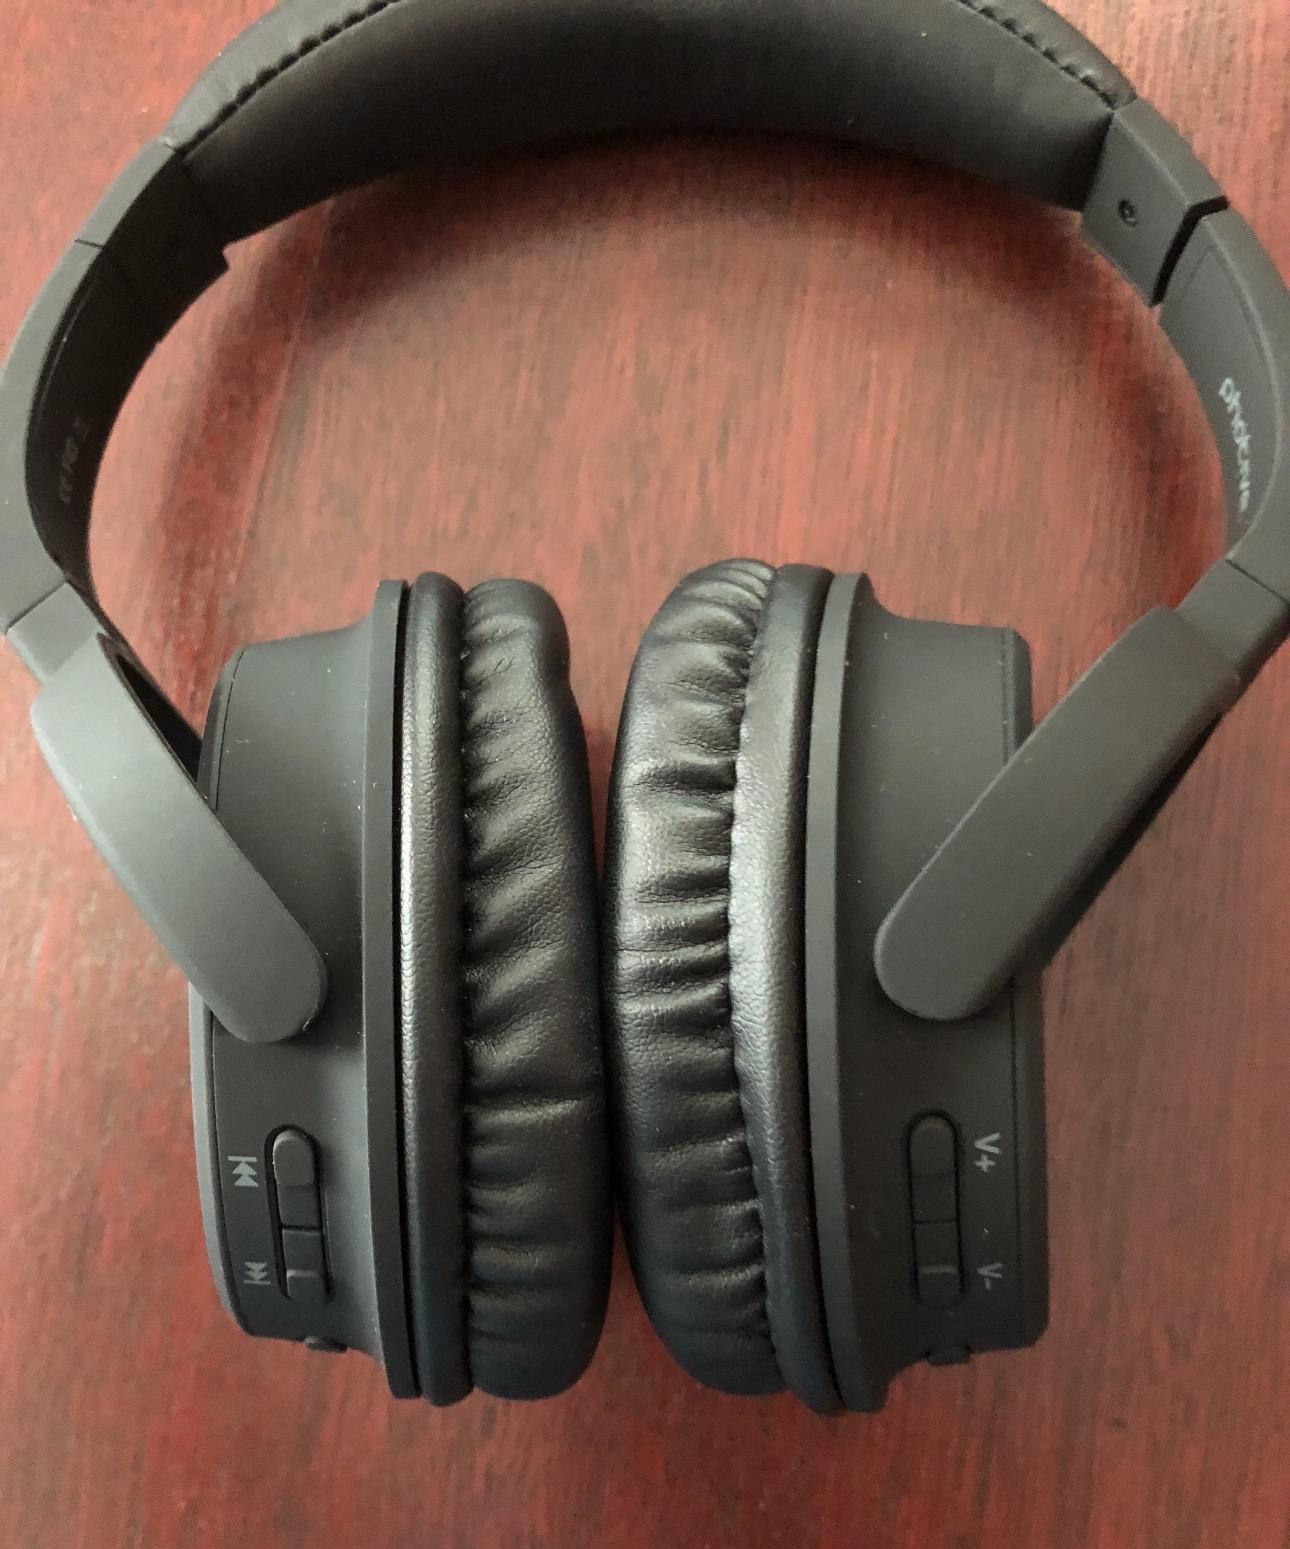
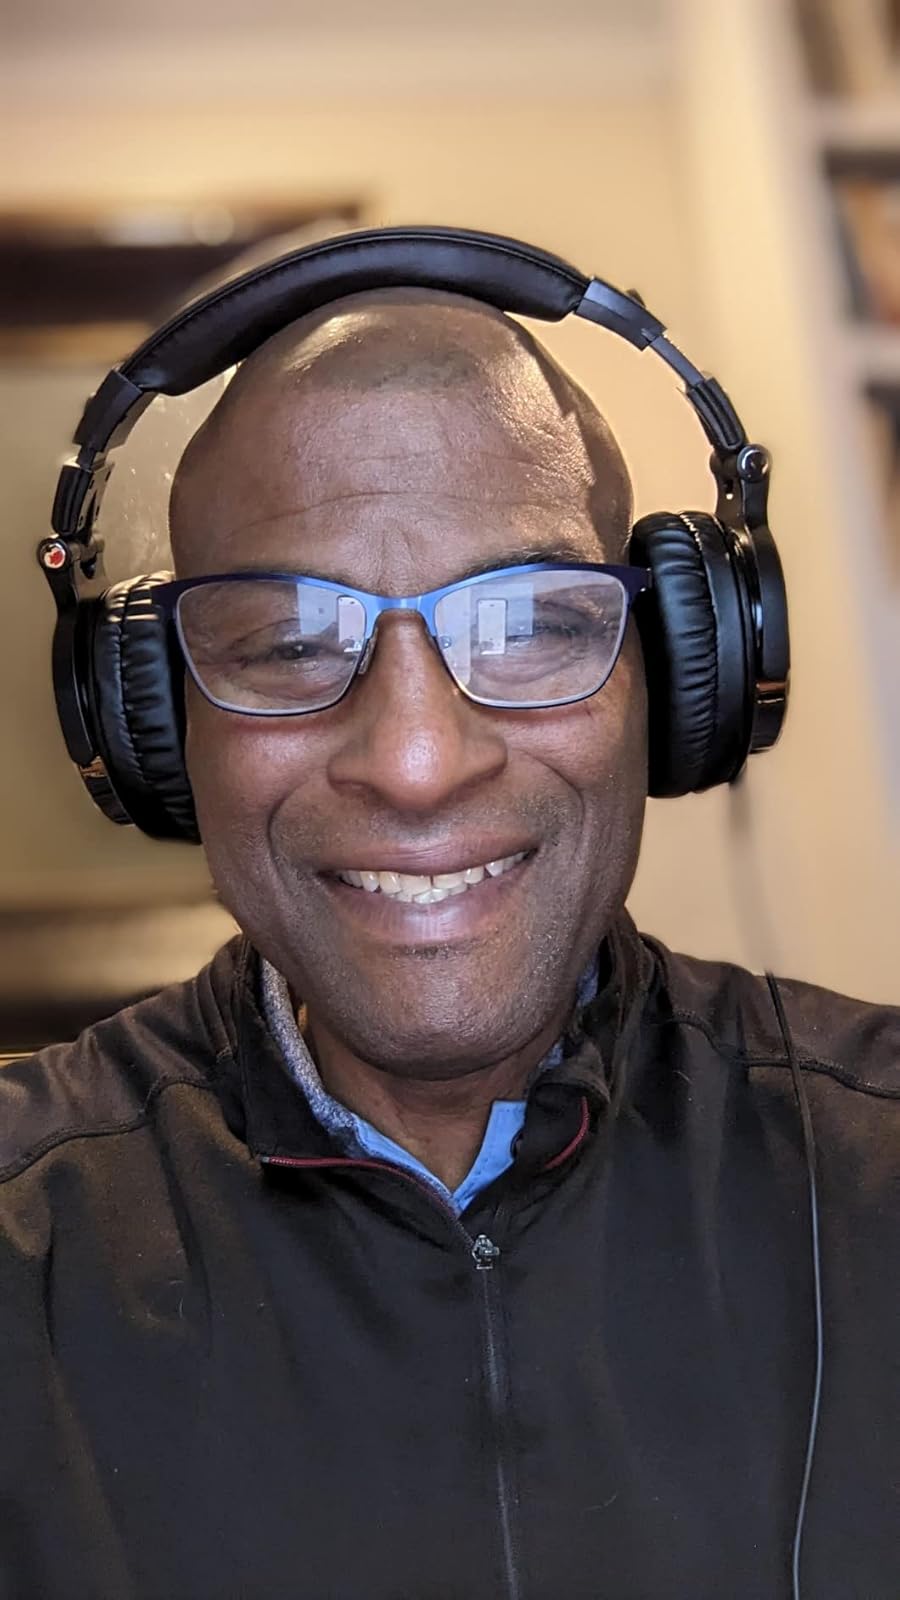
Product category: headphones
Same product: no